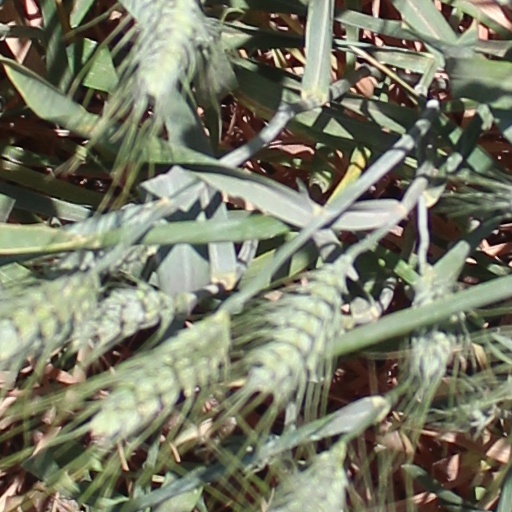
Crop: wheat